Broadway Auditorium

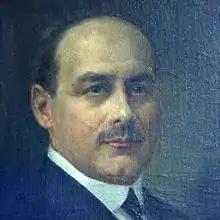
Louis P. Fuhrmann

In 1940, the venue was rendered obsolete by the newly built Buffalo Memorial Auditorium.